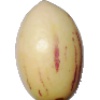
Label: pepino